Església de Sant Iscle i Santa Victòria (Andorra)

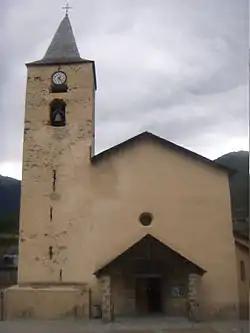
Església de Sant Iscle i Santa Victòria

Església de Sant Iscle i Santa Victòria is a church located on Plaça del Poble in La Massana, Andorra. It is a heritage property registered in the Cultural Heritage of Andorra. It was built in the 17th century.